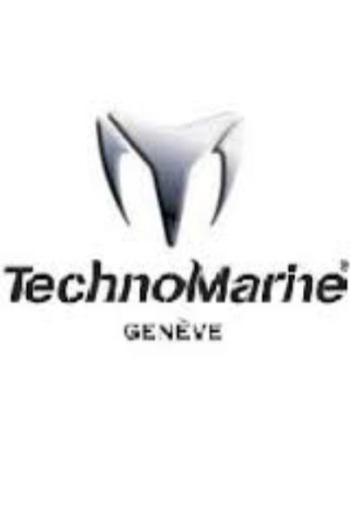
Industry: Clothes